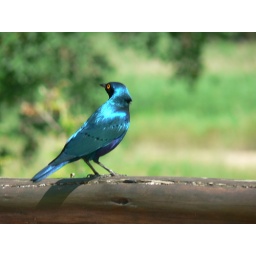
A pretty blue bird in Kruger National Park